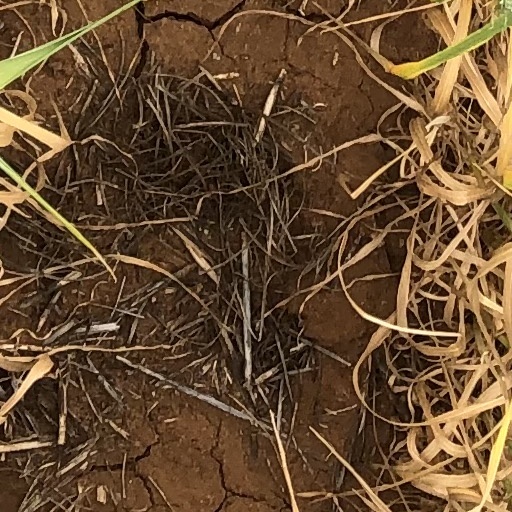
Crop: wheat